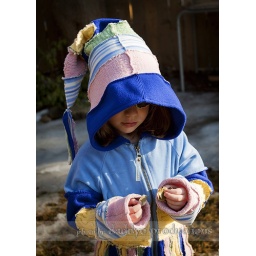
Upcycled Girls Sweater Coat Cloak in blue green yellow